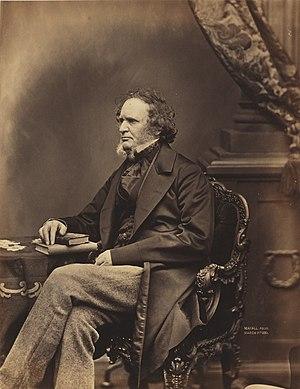
Edward George Geoffrey Smith-Stanley, 14ᵉ comte de Derby est un homme d'État britannique, trois fois Premier ministre du Royaume-Uni et, à ce jour, le chef du Parti conservateur qui a connu la plus grande longévité. Il est connu avant 1834 sous le nom d'Edward Stanley et de 1834 à 1851 sous le nom de Lord Stanley. Il est l'un des quatre premiers ministres britanniques à avoir exercé trois mandats distincts ou plus. Cependant, ses ministères ont duré chacun moins de deux ans et totalise trois ans et 280 jours.